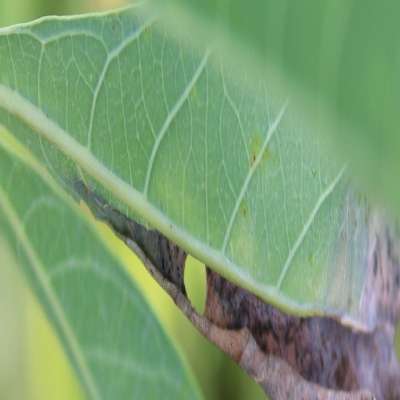
Crop: Cassava
Condition: bacterial blight